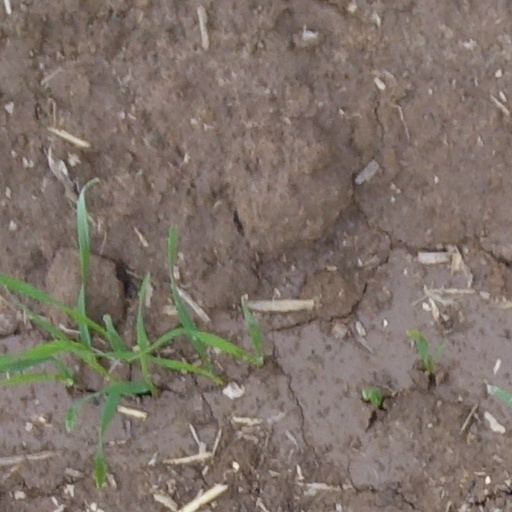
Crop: wheat